Treadwell gold mine

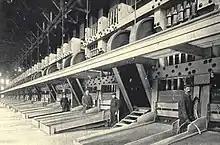
Treadwell stamp mills, 1908

The Treadwell gold mine was on the south side of Douglas Island, east of downtown Douglas and southeast of downtown Juneau, owned and operated by John Treadwell. Composed of four sub-sites, Treadwell was in its time the largest hard rock gold mine in the world, employing over 2,000 people. Between 1881 and 1922, over 3 million troy ounces of gold were extracted. Not much remains today except for a few crumbling buildings and a "glory hole". Although John Treadwell had twelve years of experience in both placer and lode mines, he was a carpenter and builder by trade who had come to Alaska prior to the Klondike Gold Rush.